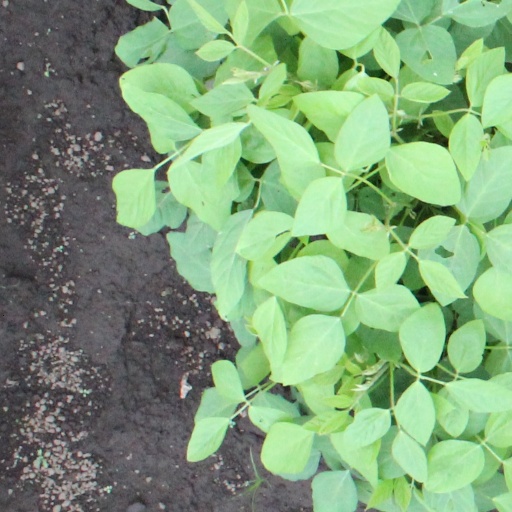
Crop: soybean